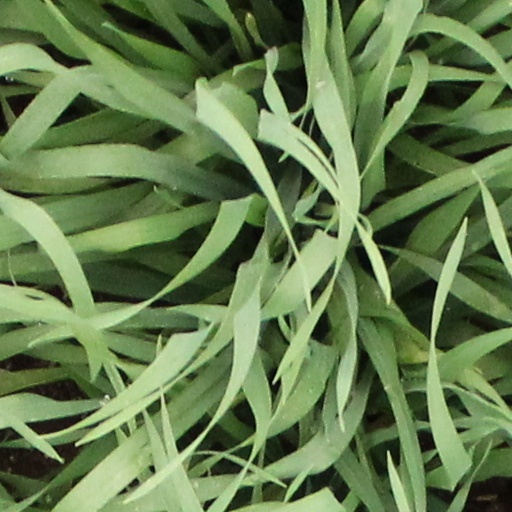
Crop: wheat